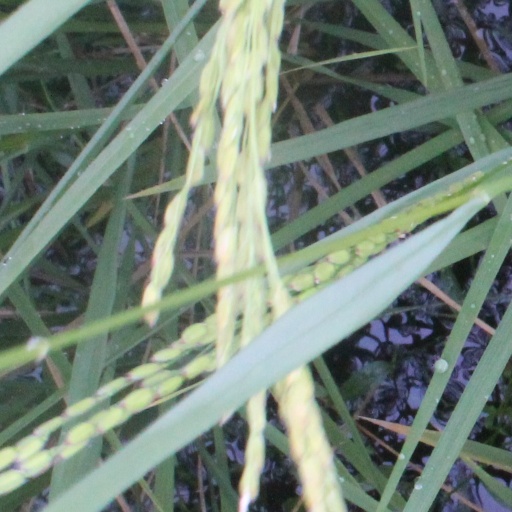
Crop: rice